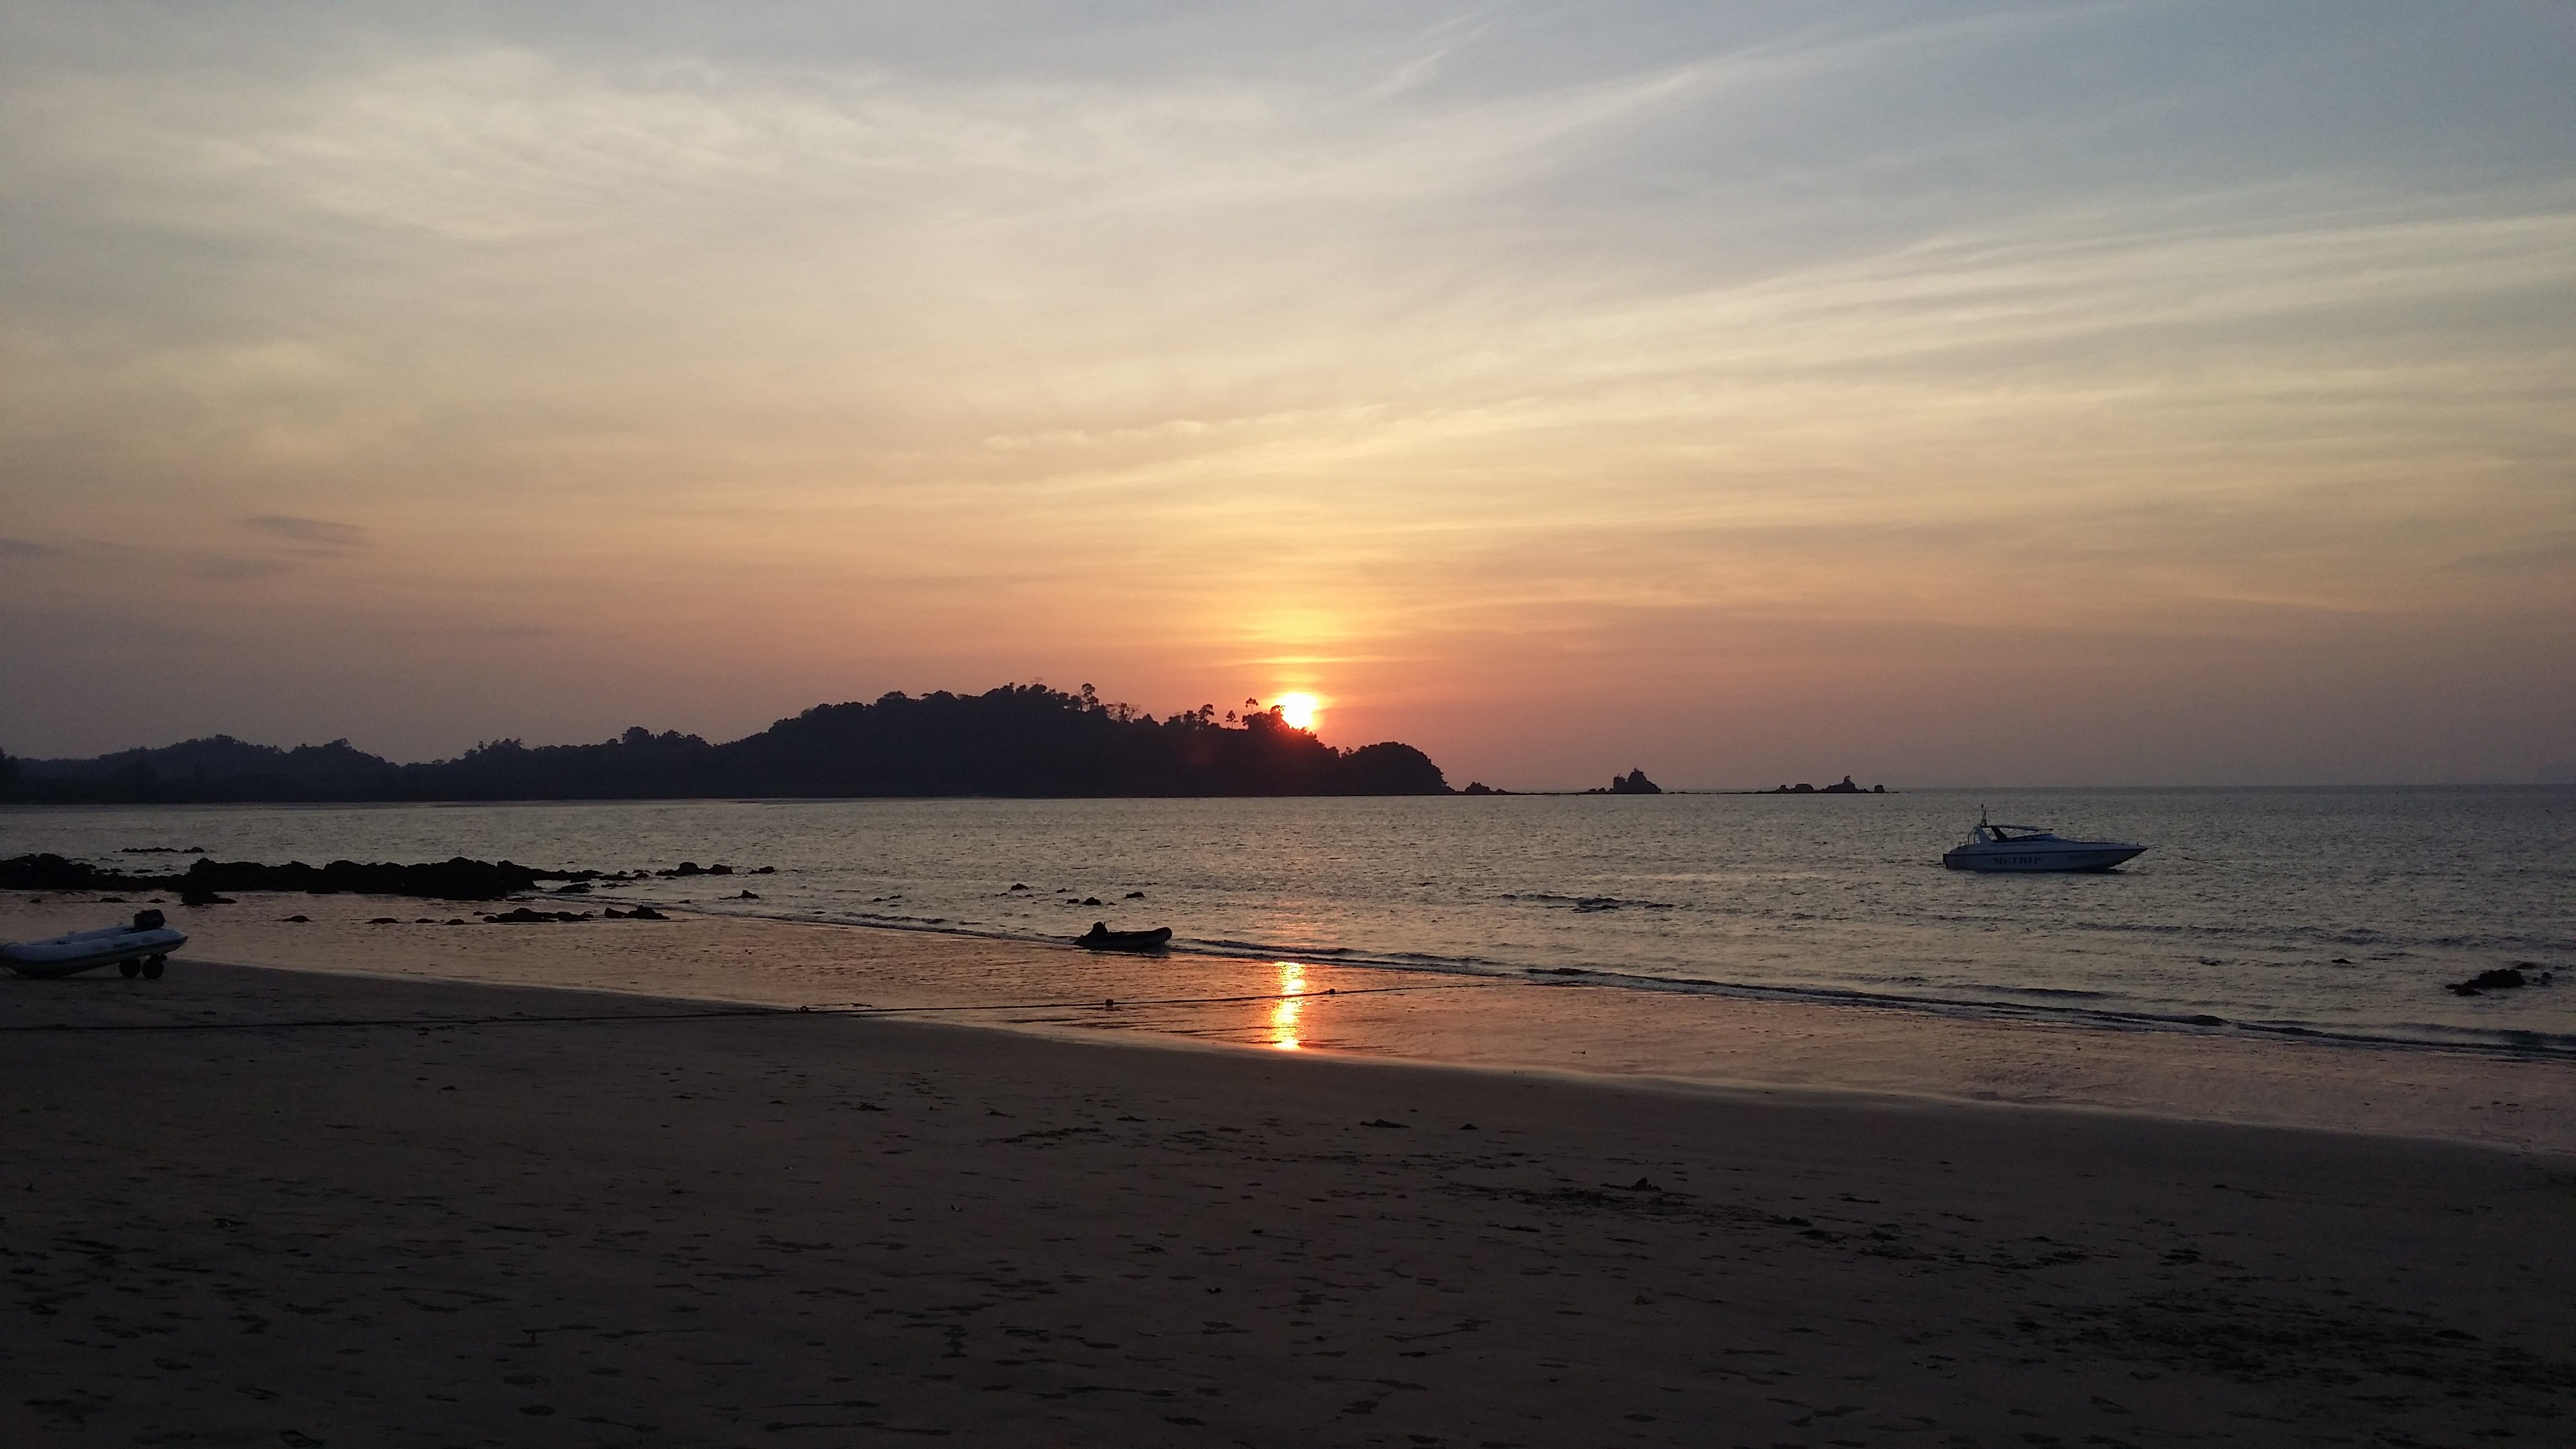
beach, landscape, sea, coast, water, nature, sand, ocean, horizon, cloud, sky, sun, sunrise, sunset, sunlight, morning, shore, wave, dawn, panorama, summer, dusk, evening, twilight, holiday, bay, romance, romantic, body of water, bank, holidays, beautiful, evening sun, abendstimmung, tides, mirroring, cape, afterglow, evening sky, back light, setting sun, weather mood, wind wave, ko payam